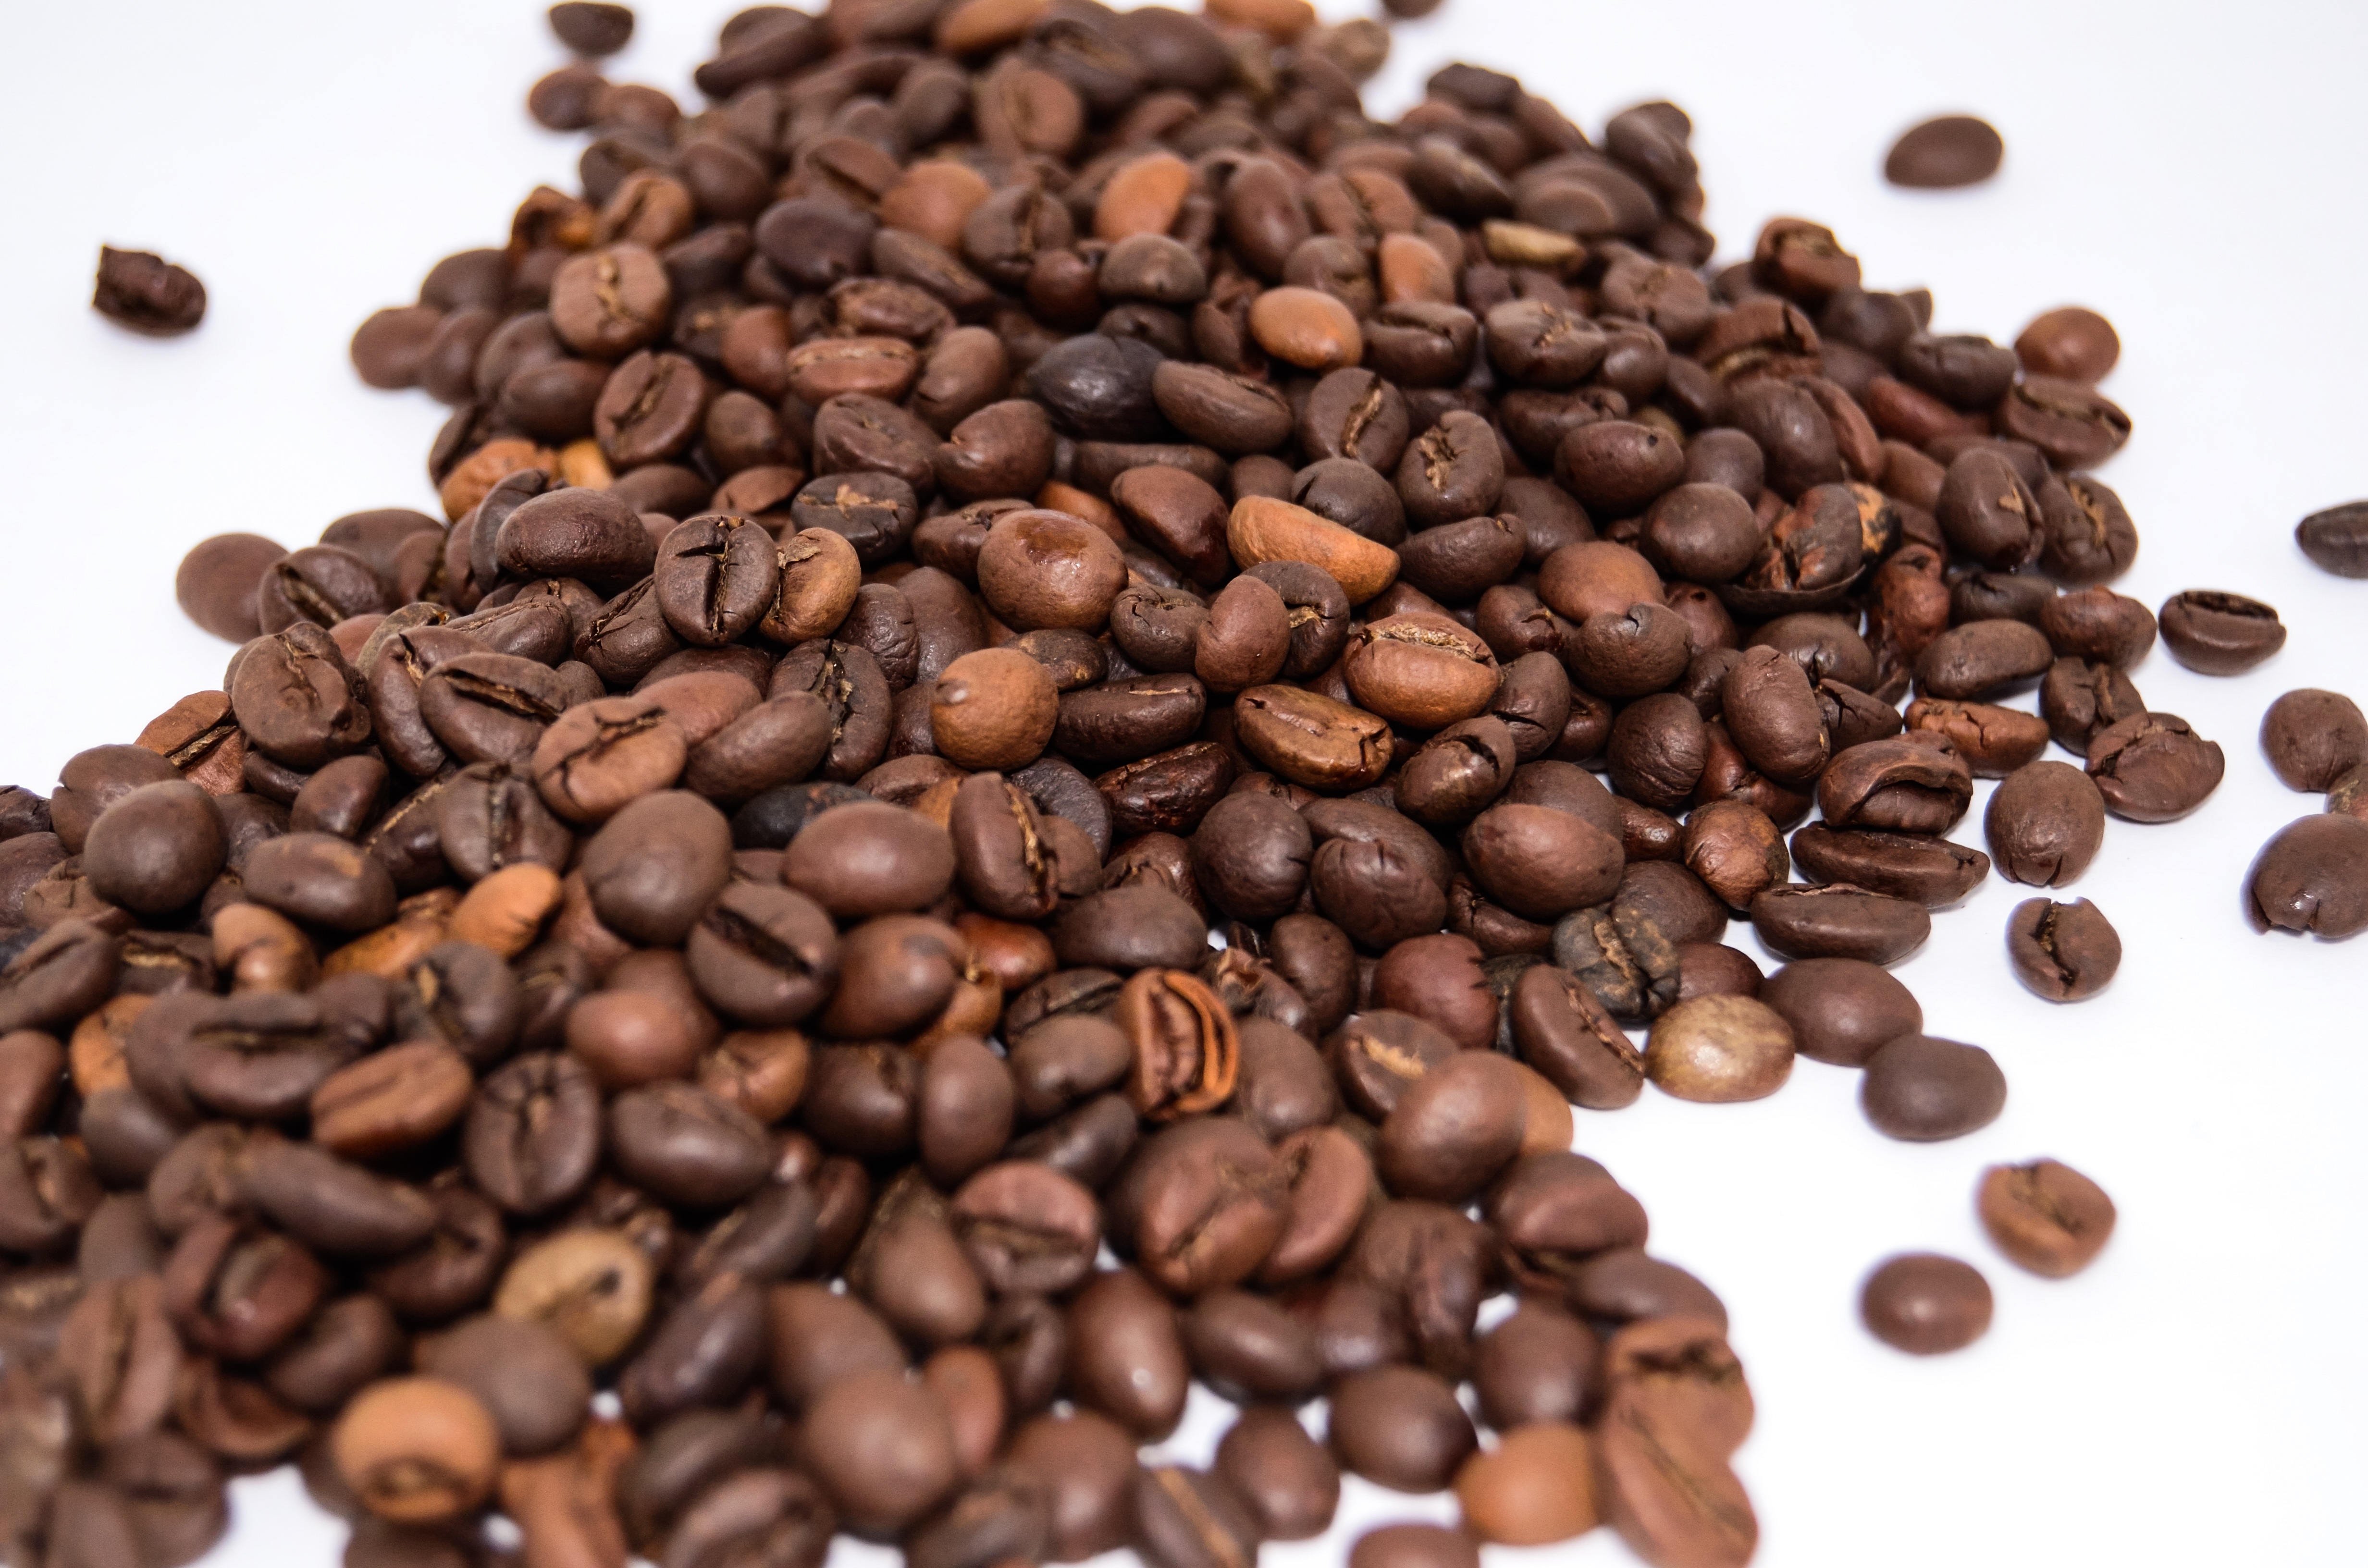
coffee, aroma, food, produce, brown, drink, coffee maker, caffeine, coffee beans, the drink, the brew